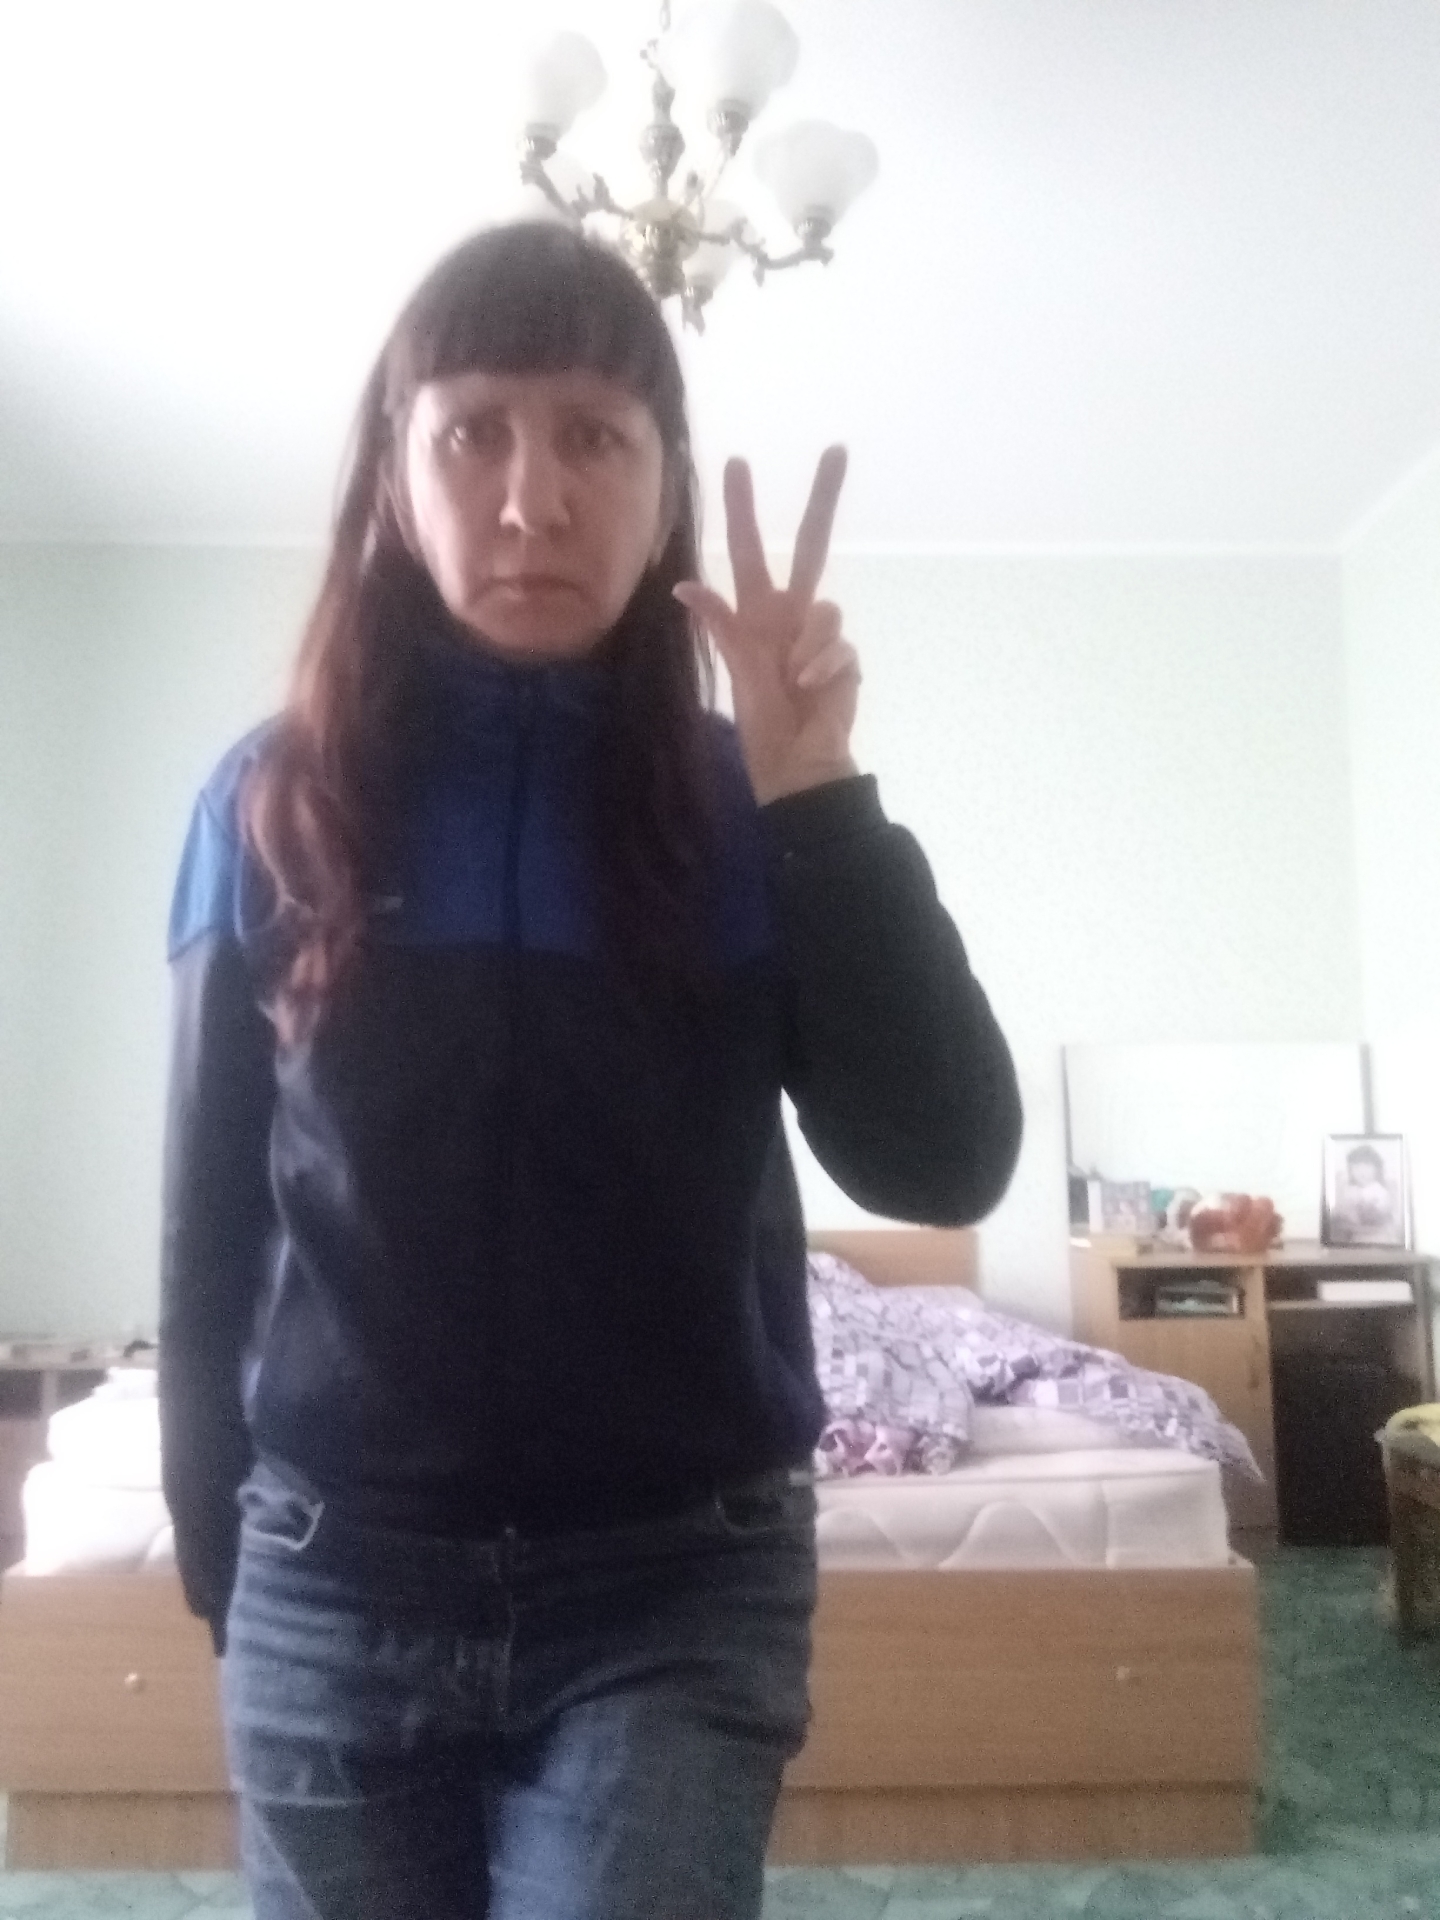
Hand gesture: three2